Weird Tales

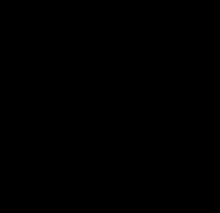
A man hurries past a house at night; a grotesque figure hides nearby

Baird was listed as editor for the May/June/July 1924 issue, but that issue was assembled by Wright and Kline.